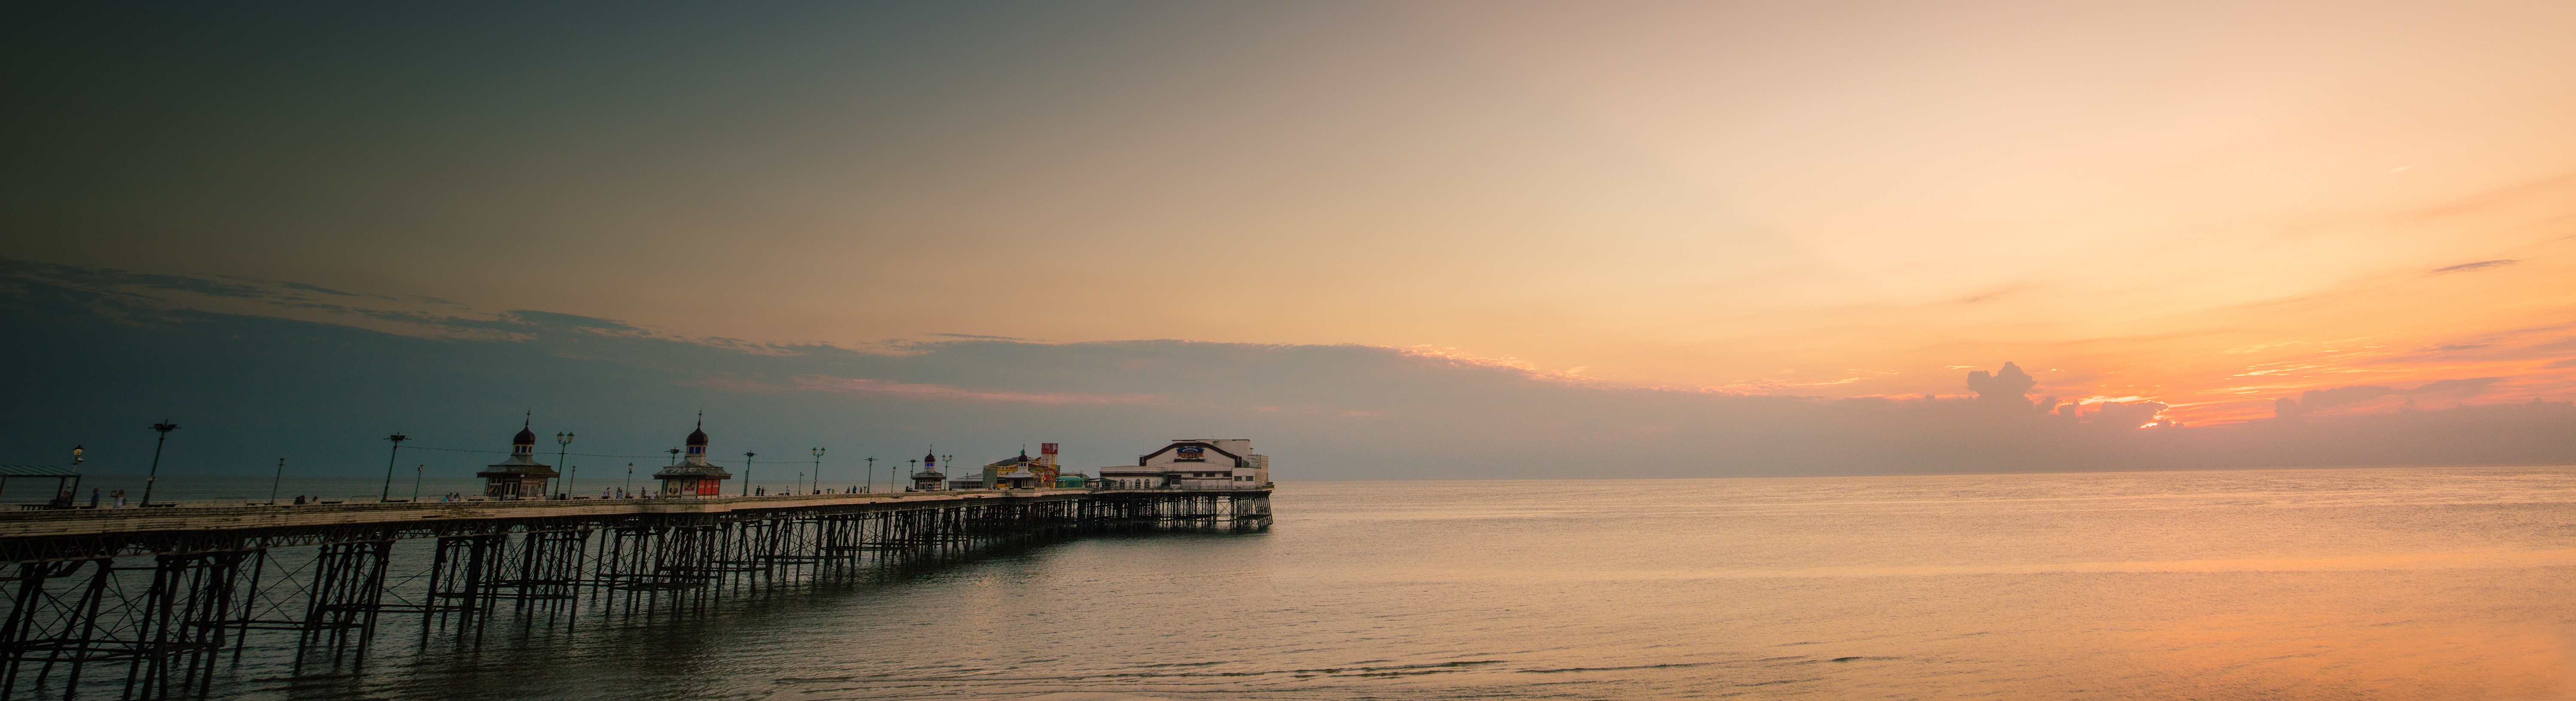
sea, horizon, sunrise, sunset, morning, dawn, pier, dusk, vehicle, afterglow, atmospheric phenomenon